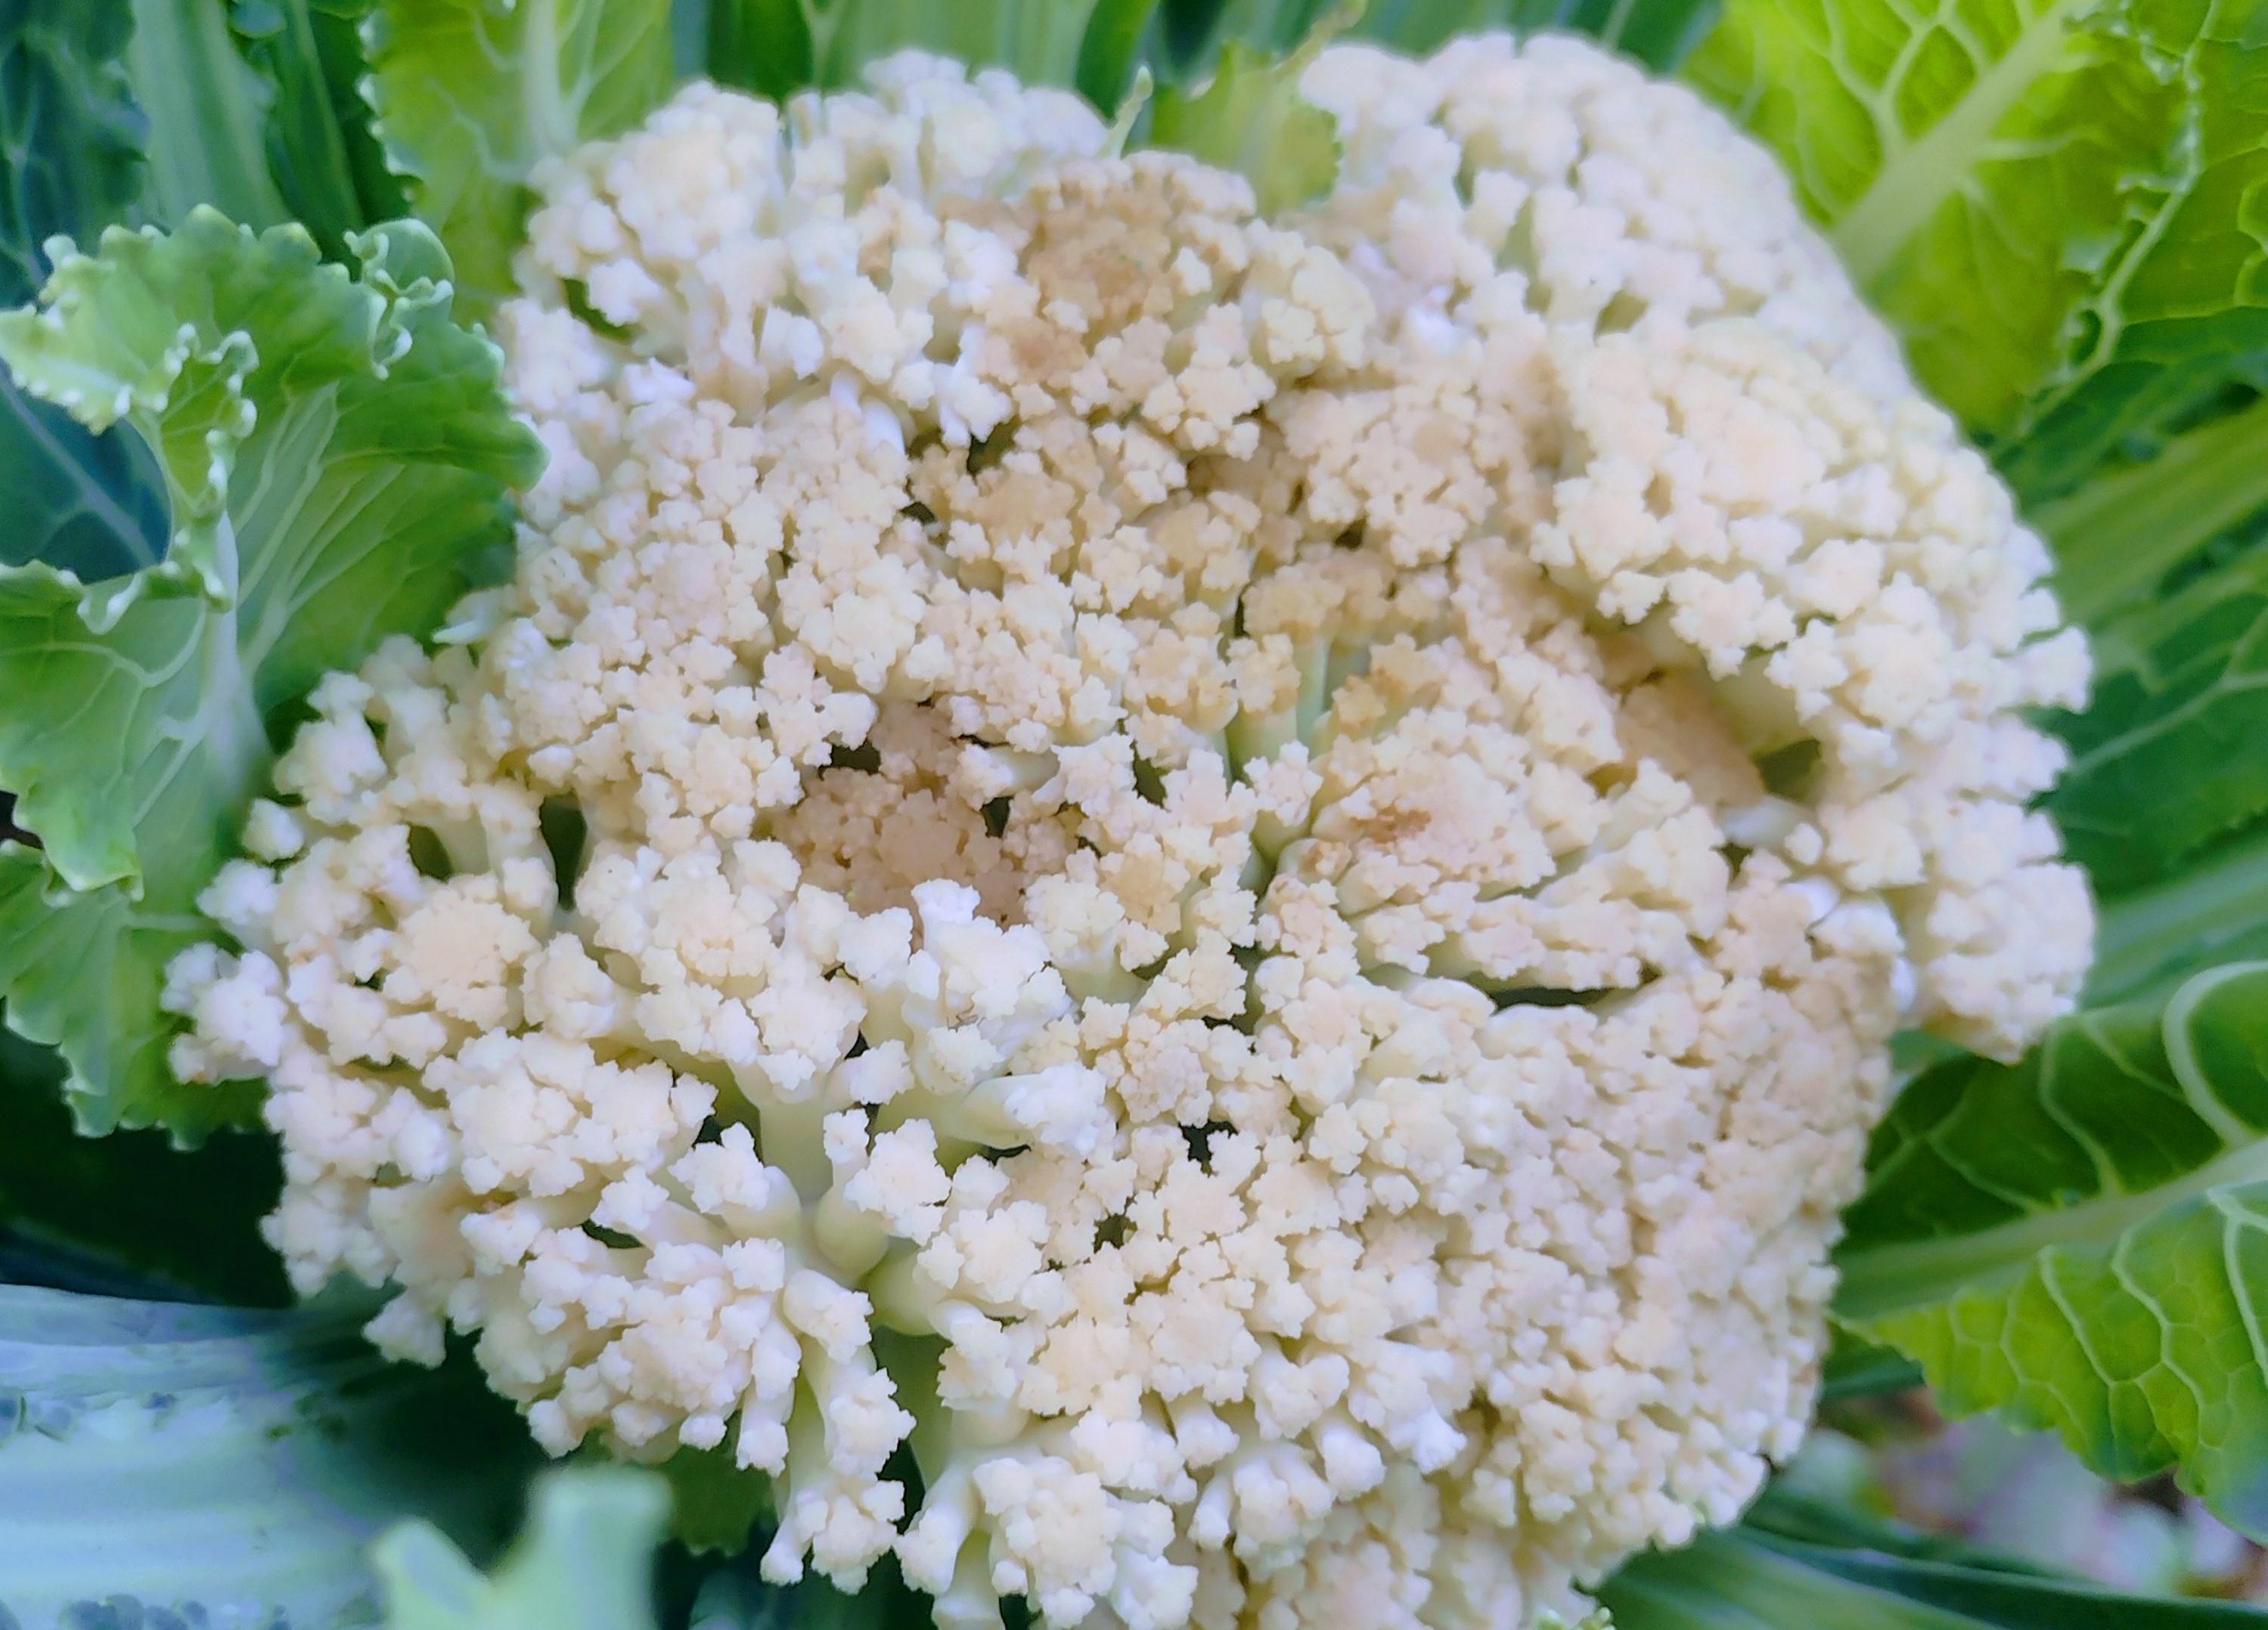
Label: Bacterial spot rot